Marianne Winder

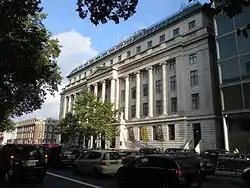
The Wellcome Library, where Winder worked from 1966 to 2001

In 1953 Winder was appointed Assistant Librarian at the Institute of Germanic Studies at the University of London, where she continued her research on German language and literature. She was interested in the writings of the Middle Ages and the Renaissance on astrology. She defended a thesis on German astrological books from 1452 to 1600 and graduated in 1963 with a degree in Librarianship from University College London. Her dissertation was published in 1966 in "The Annals of Science". At this time she accepted the position of Assistant Librarian in the Wellcome Library at the Wellcome Institute for the History of Medicine where she was to remain for the rest of her career.